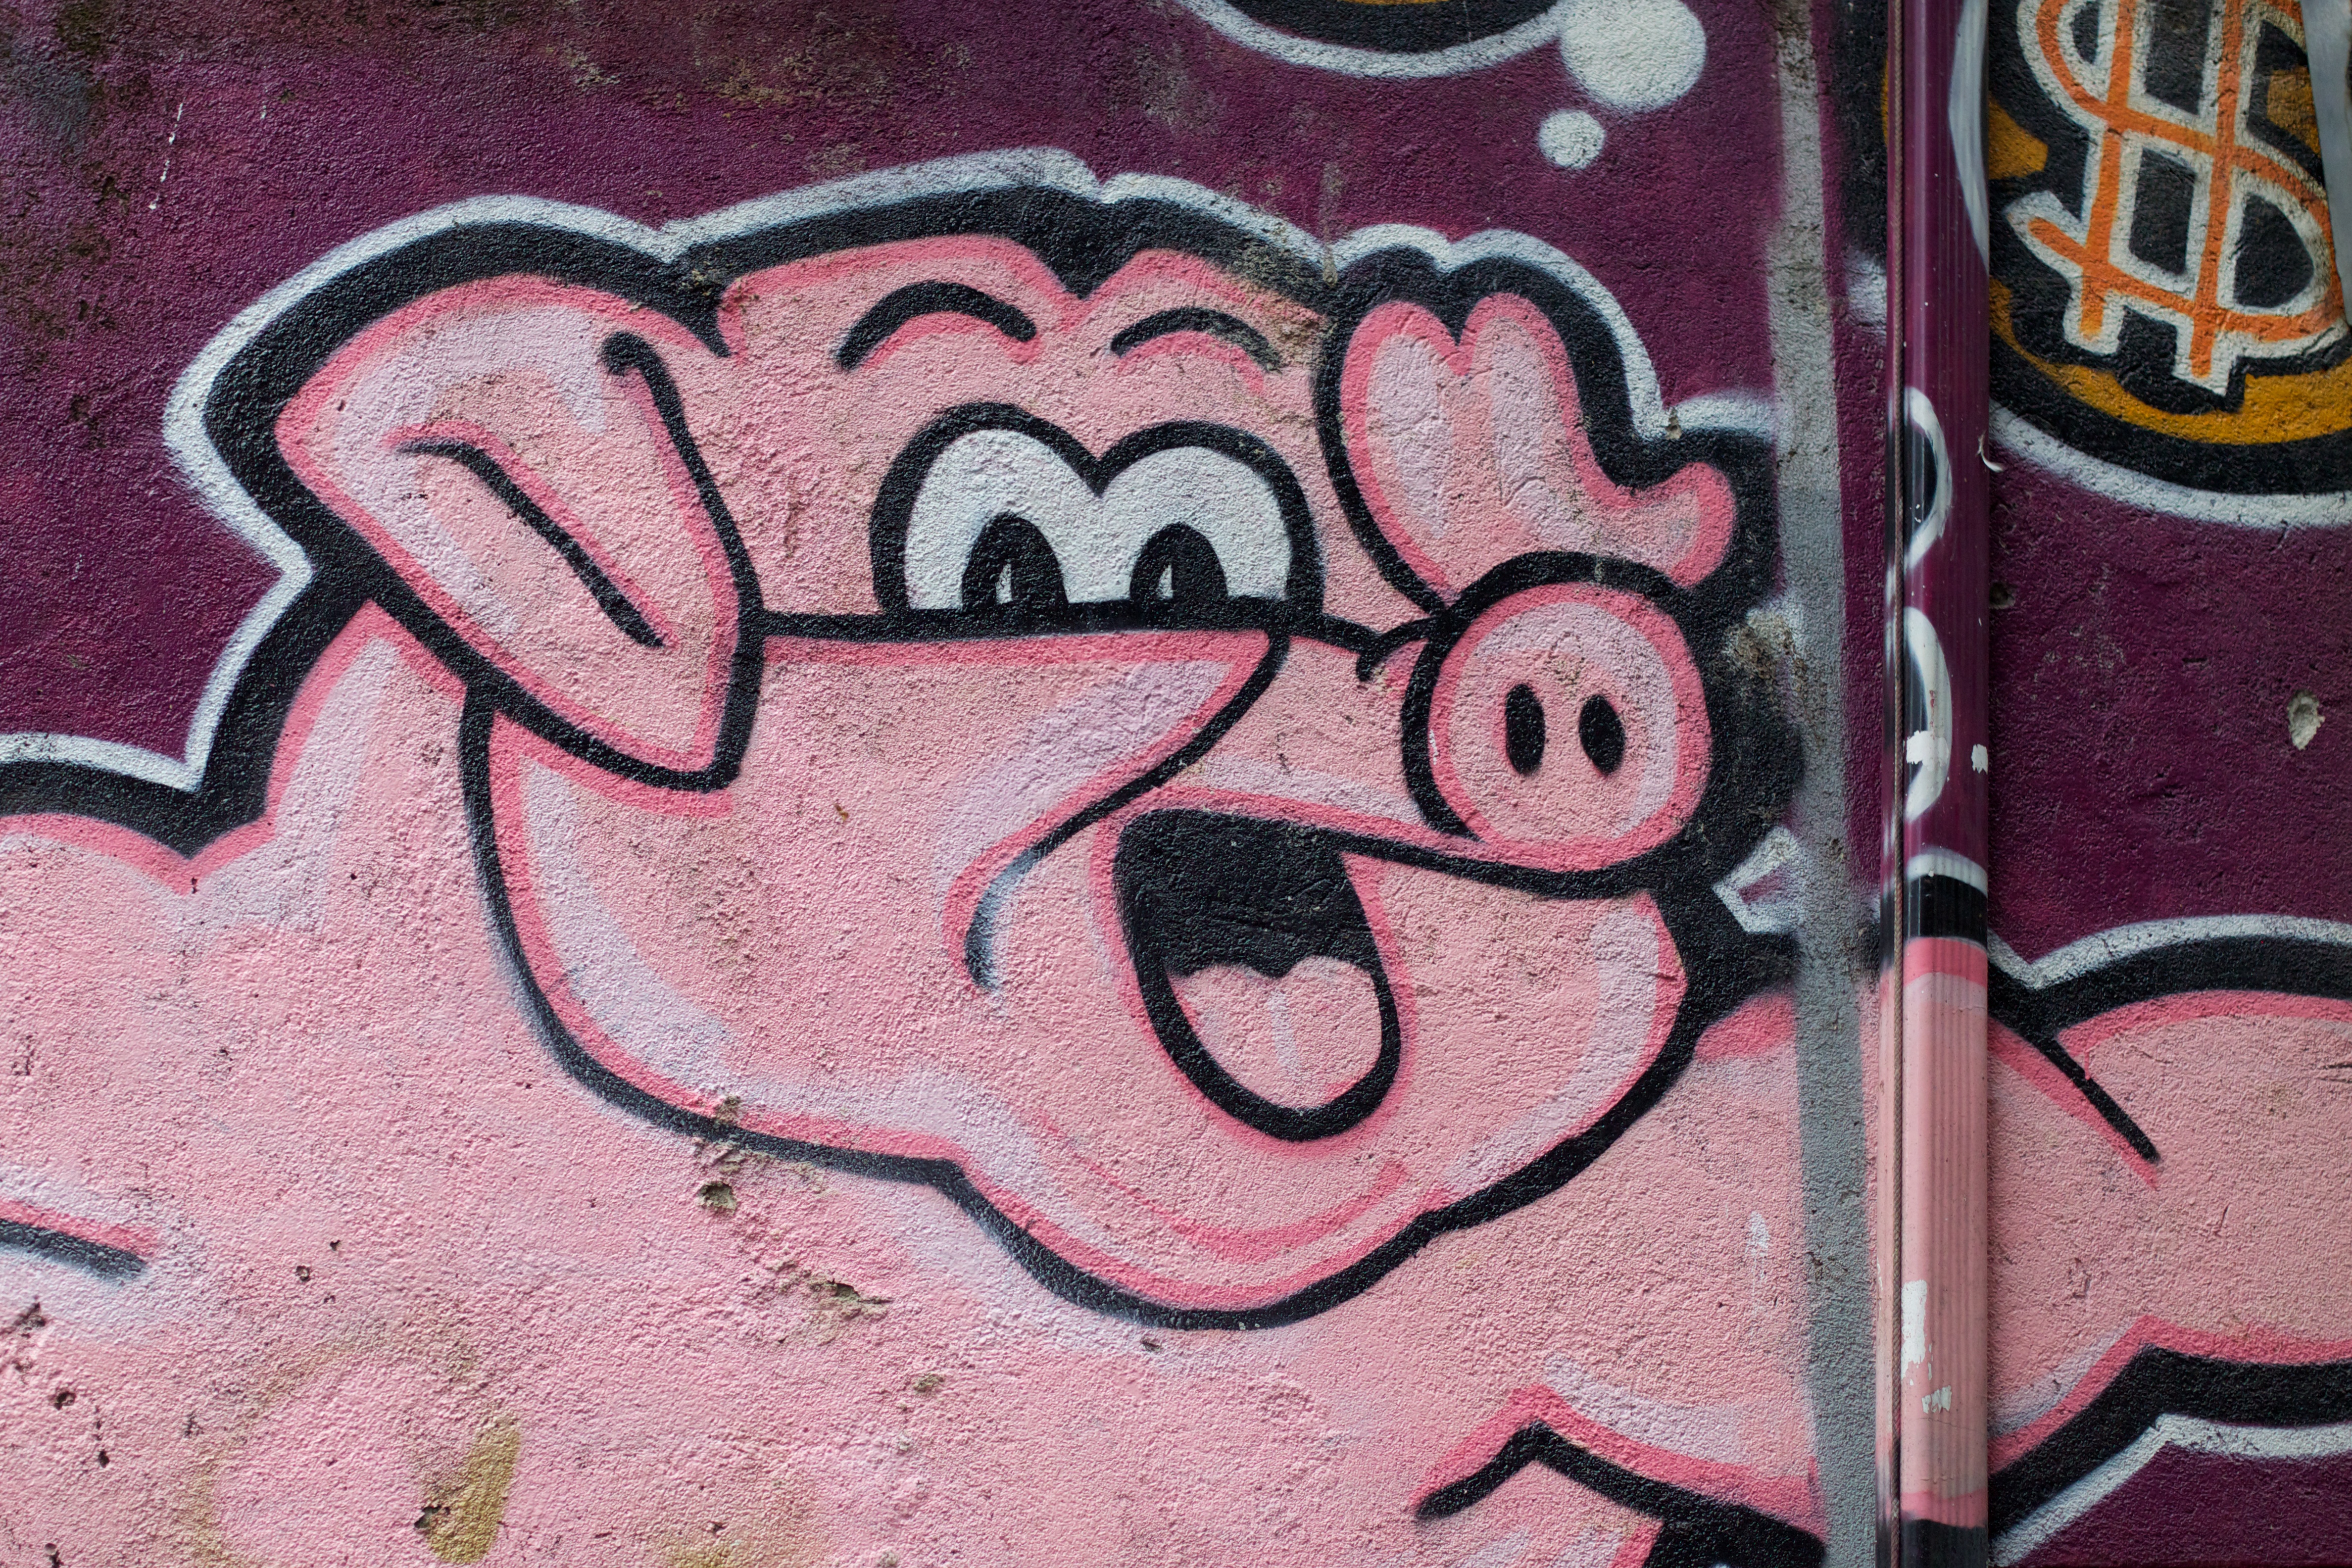
graffiti, art